Edmund Burke

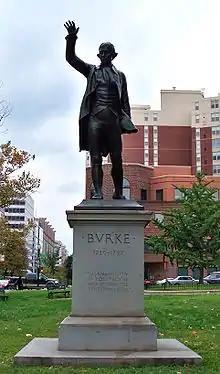
Statue of Edmund Burke in Washington, D.C.

In November 1790, François-Louis-Thibault de Menonville, a member of the National Assembly of France, wrote to Burke, praising "Reflections" and requesting more "very refreshing mental food" that he could publish. This Burke did in April 1791 when he published "A Letter to a Member of the National Assembly". Burke called for external forces to reverse the Revolution and included an attack on the late French philosopher Jean-Jacques Rousseau as being the subject of a personality cult that had developed in revolutionary France. Although Burke conceded that Rousseau sometimes showed "a considerable insight into human nature", he mostly was critical. Although he did not meet Rousseau on his visit to Britain in 1766–1767, Burke was a friend of David Hume, with whom Rousseau had stayed. Burke said Rousseau "entertained no principle either to influence of his heart, or to guide his understanding—but "vanity""—which he "was possessed to a degree little short of madness". He also cited Rousseau's "Confessions" as evidence that Rousseau had a life of "obscure and vulgar vices" that was not "chequered, or spotted here and there, with virtues, or even distinguished by a single good action". Burke contrasted Rousseau's theory of universal benevolence and his having sent his children to a foundling hospital, stating that he was "a lover of his kind, but a hater of his kindred".